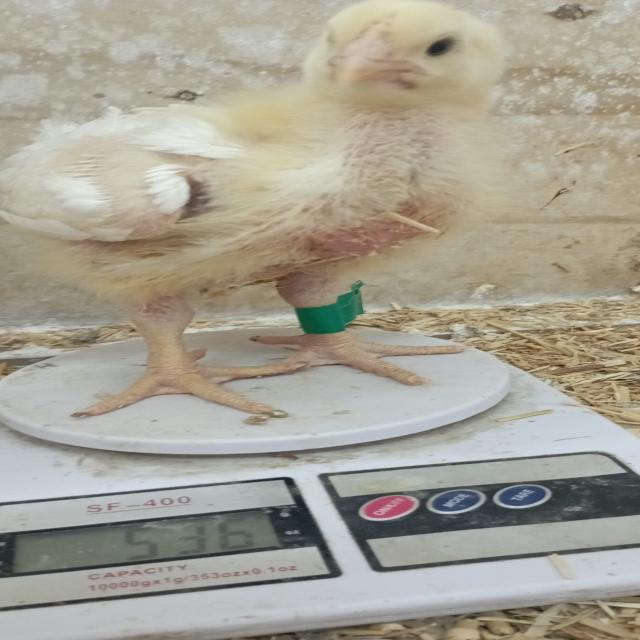
Weight: 536 g